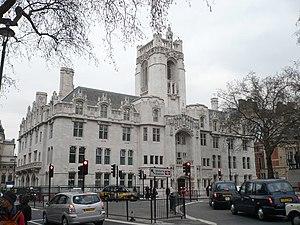
Le Middlesex Guildhall est un édifice public de la ville de Londres, capitale du Royaume-Uni. Il abrite la Cour suprême du Royaume-Uni et le comité judiciaire du Conseil privé.